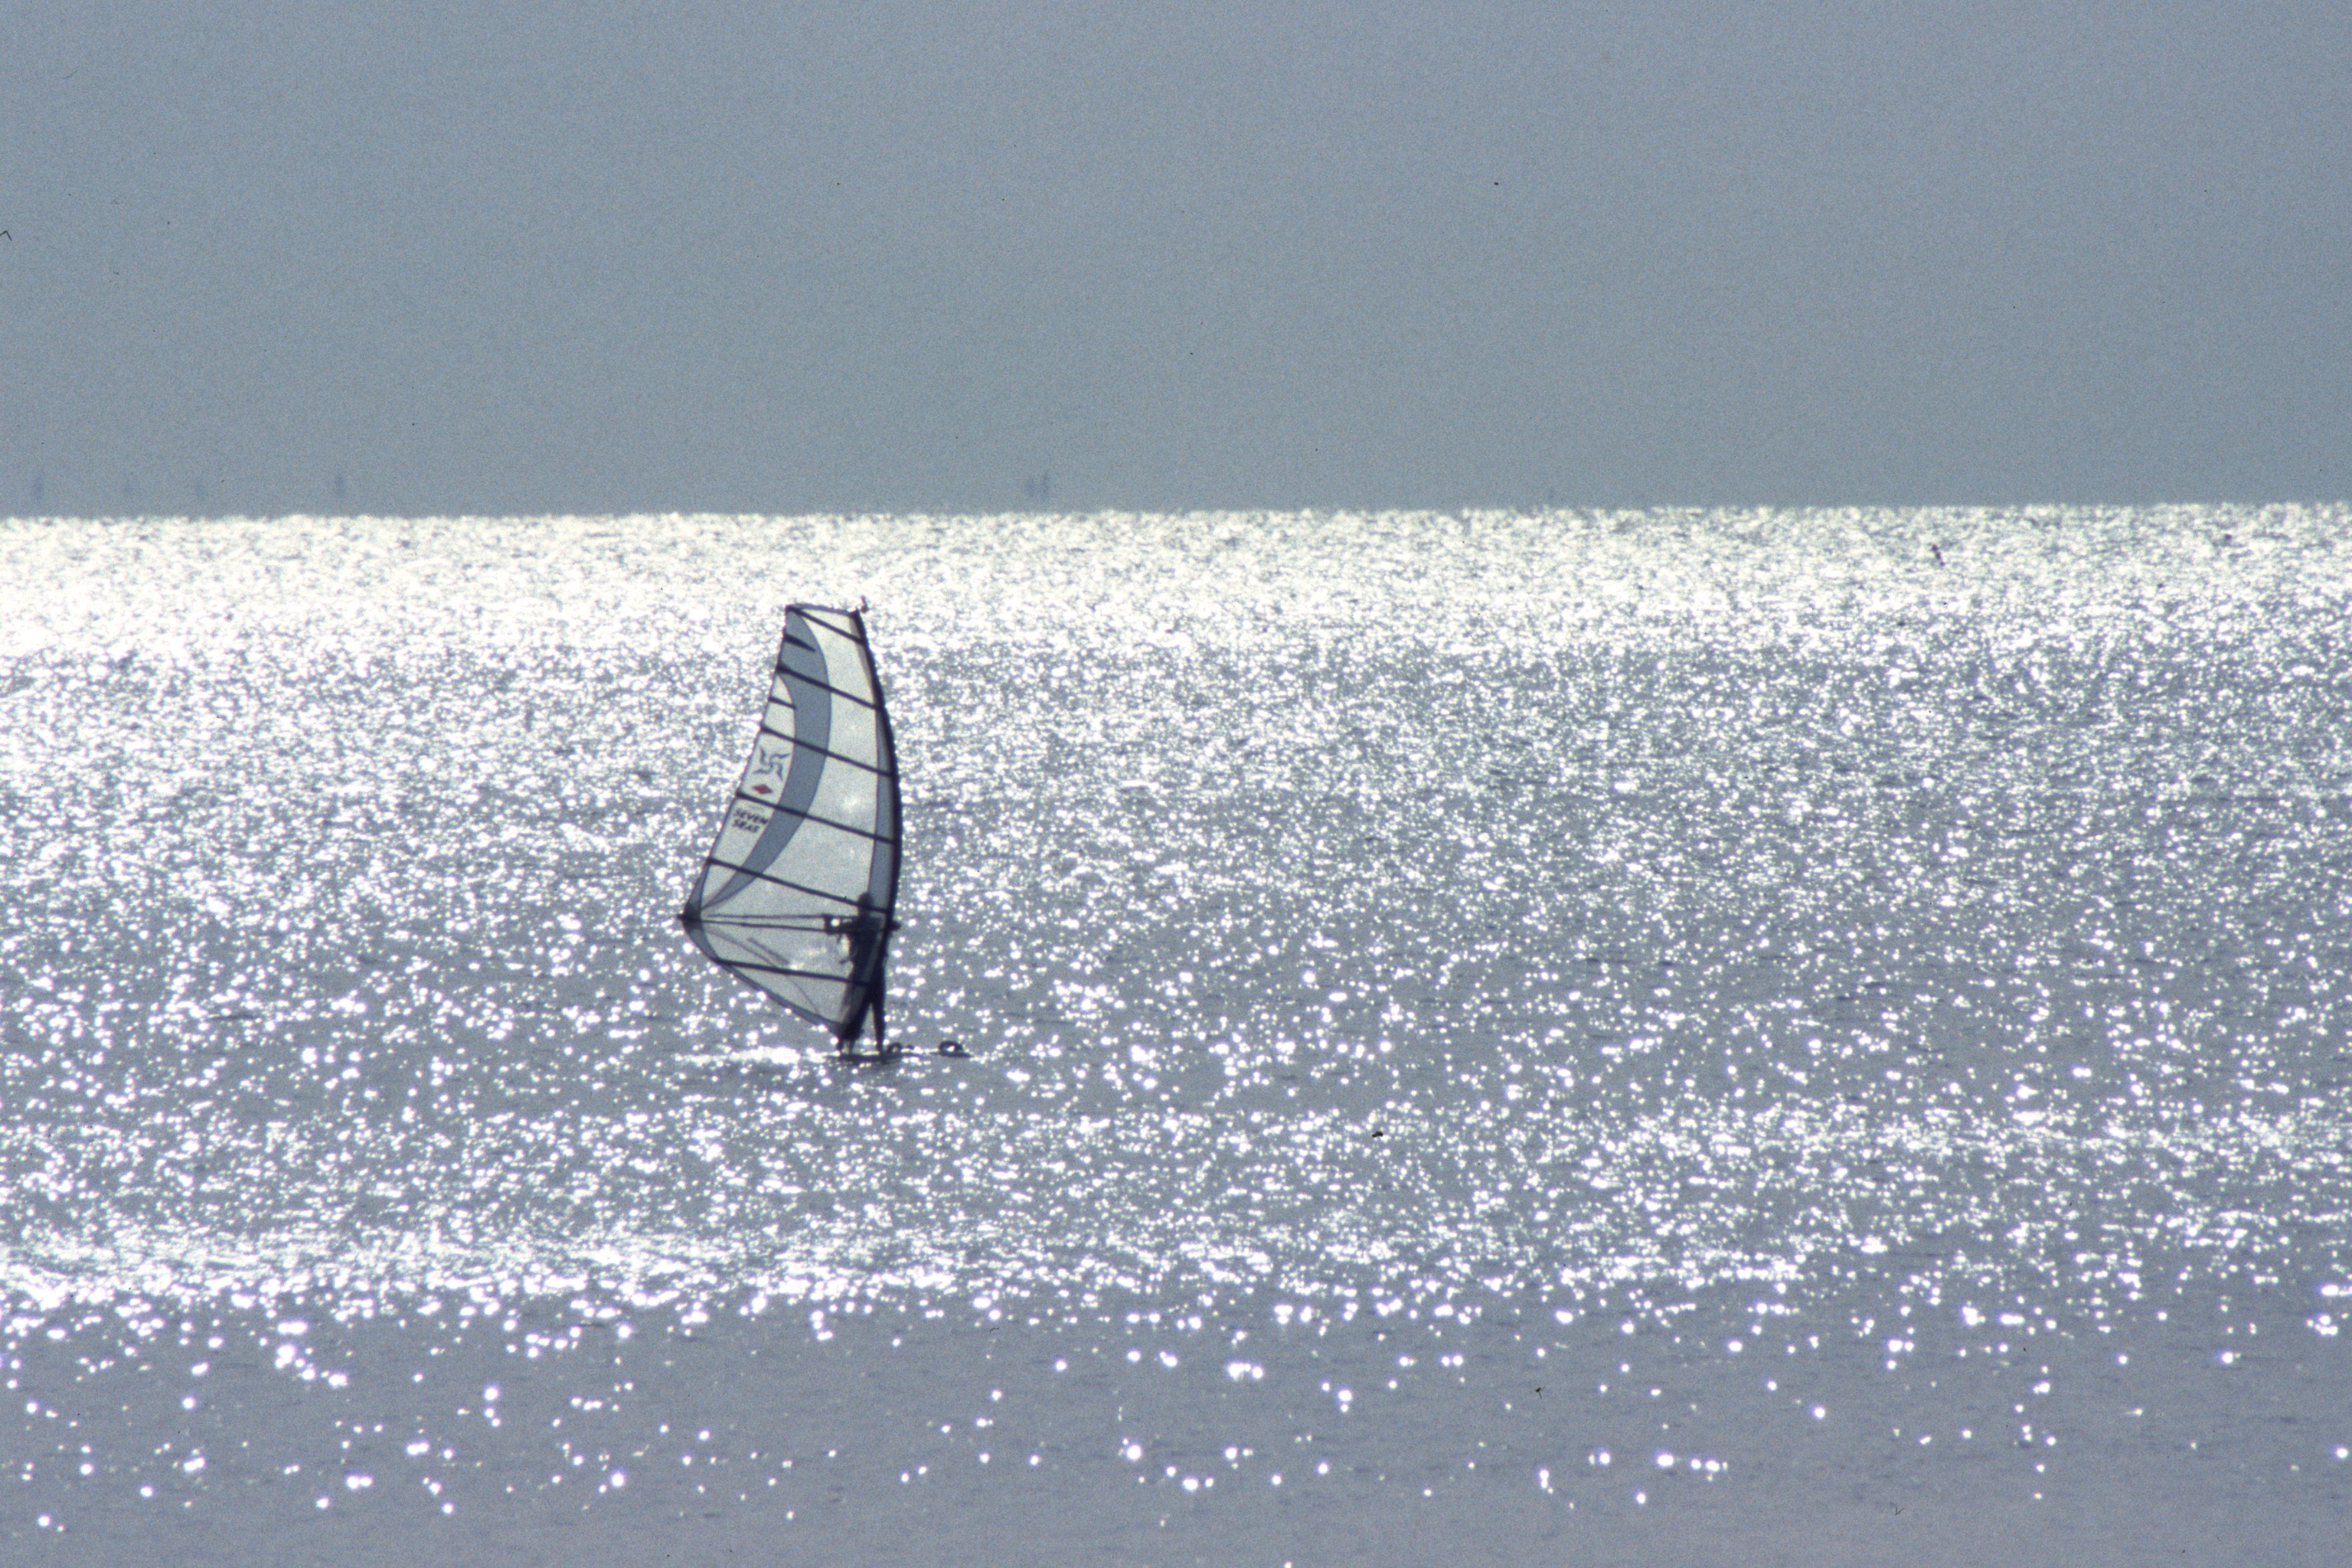
sea, water, wave, wind, vehicle, sailing, weather, windsurfing, wind wave, yuigahama gao hama, sea of shonan, sea of winter